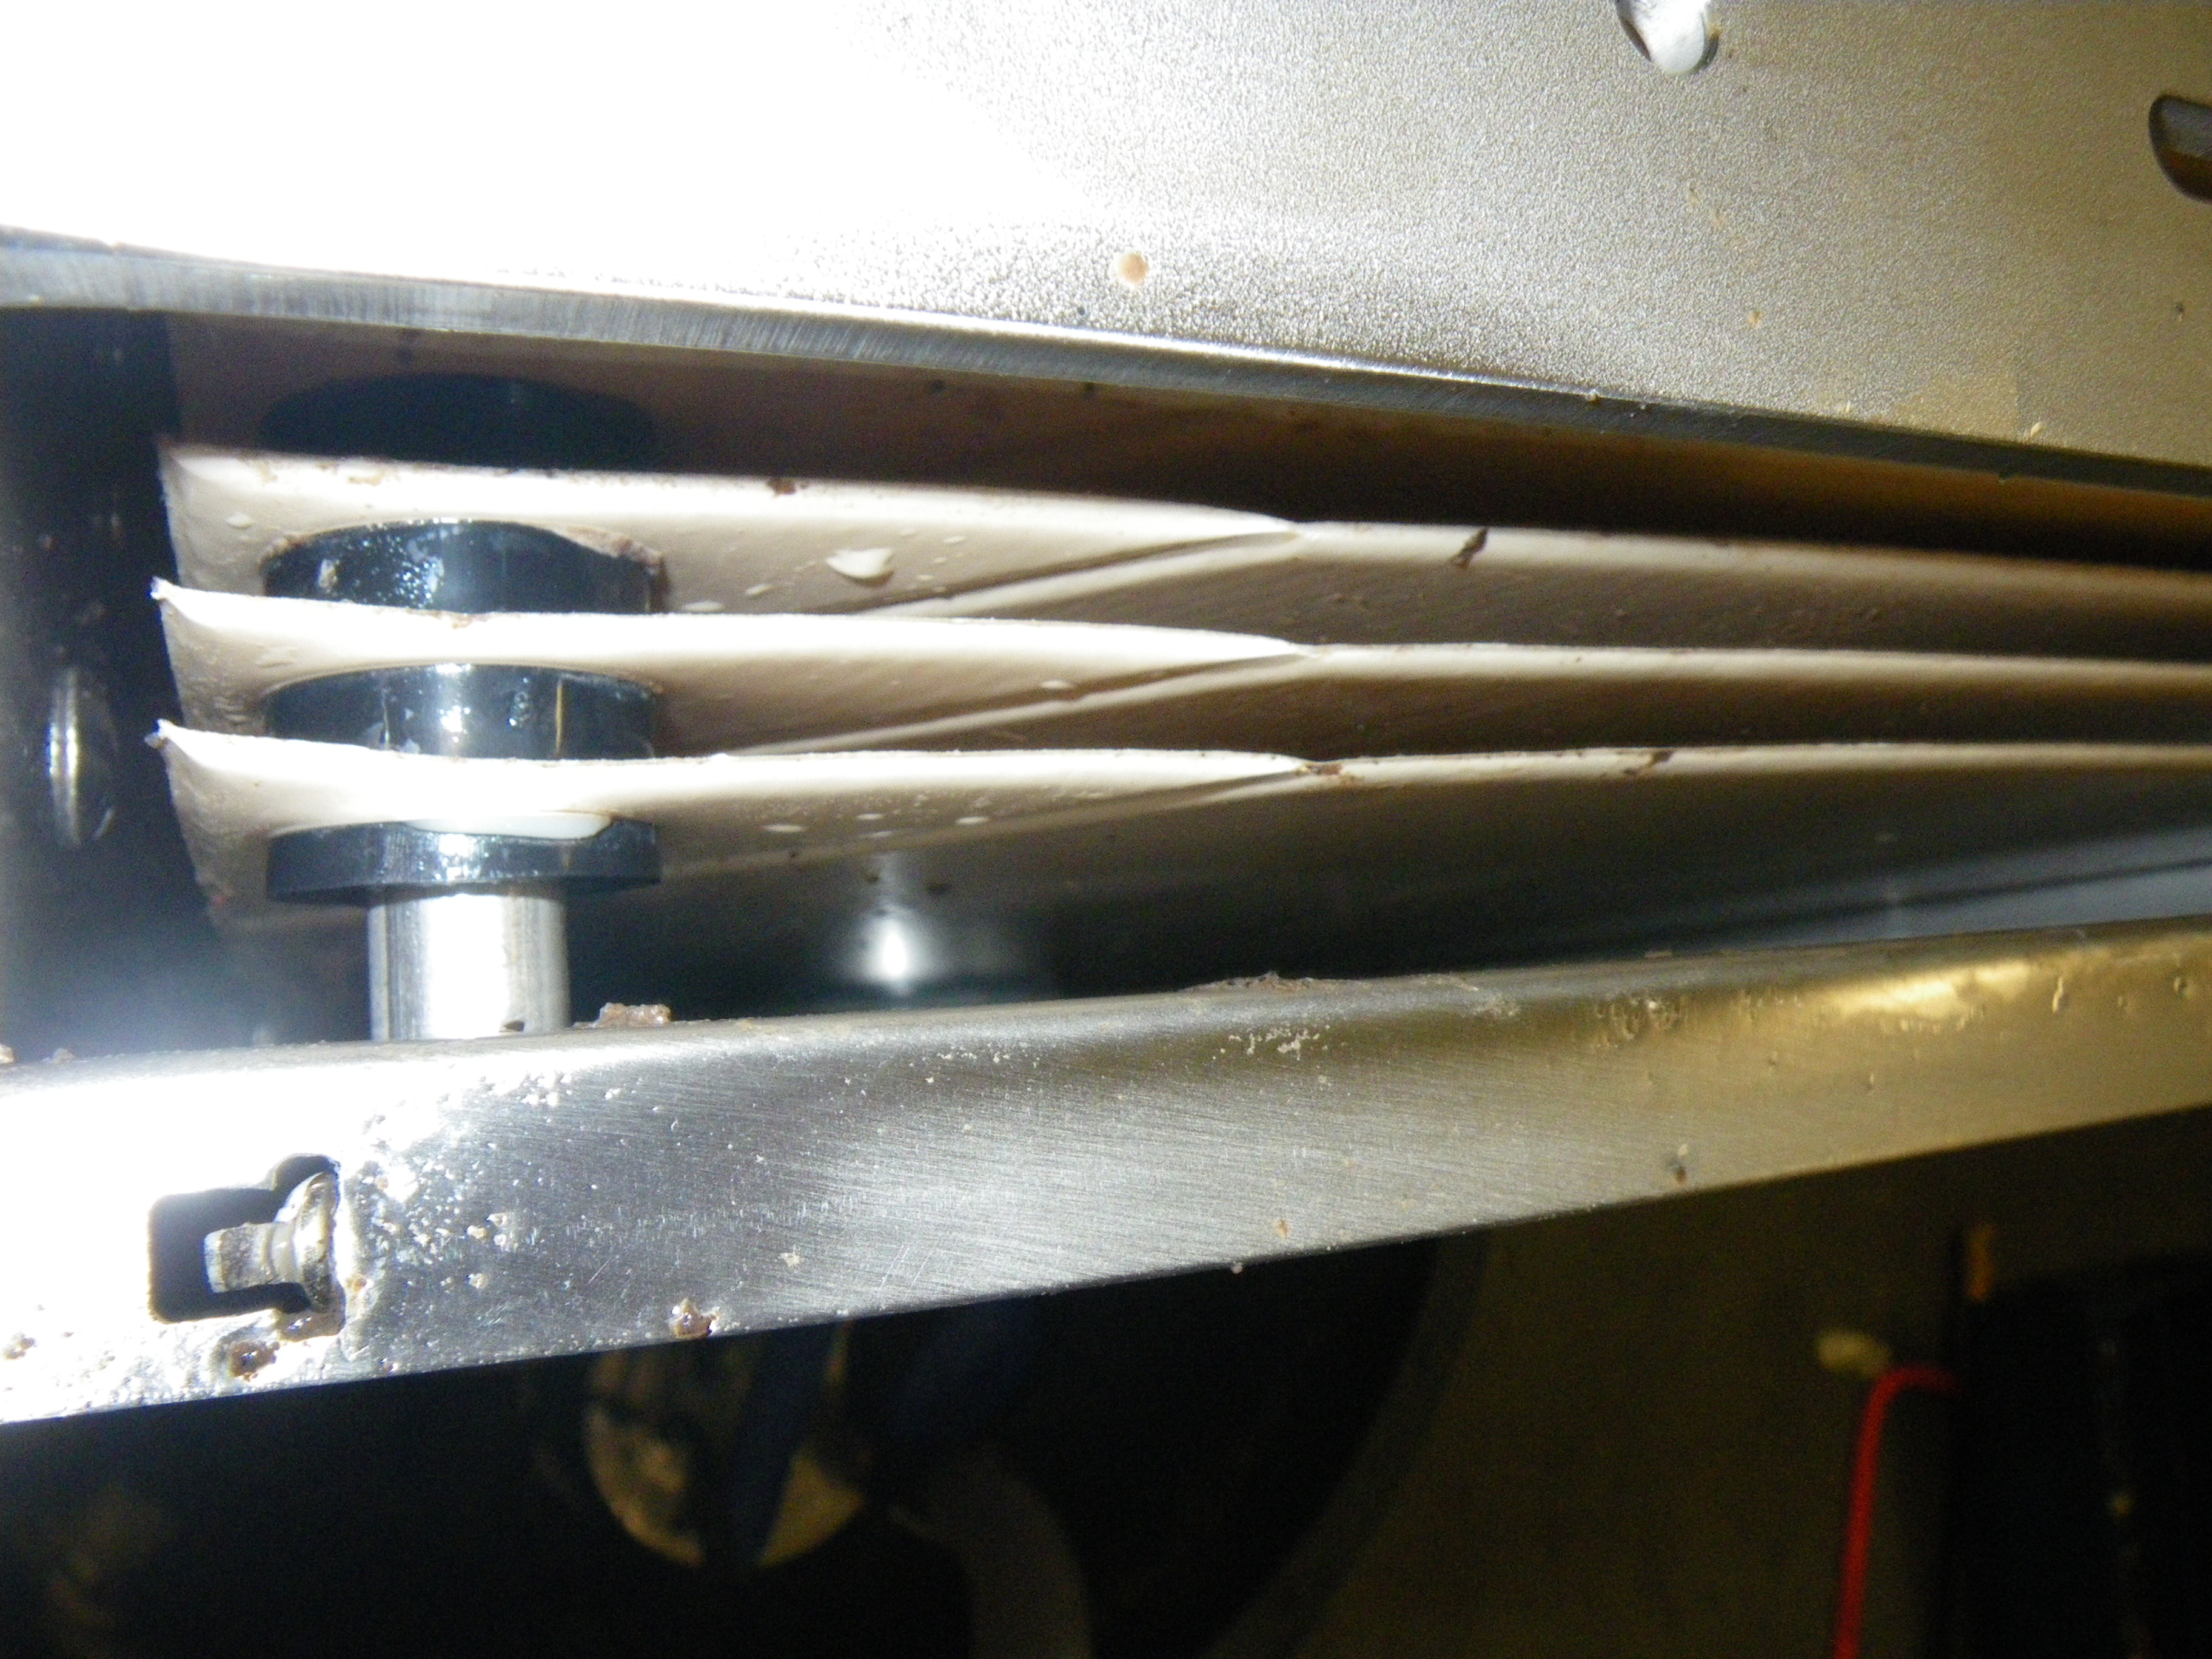
This picture shows a close up view of the membrane. Picture: Amel Saadoun, December 2011
Specialty: pharma-process
Image credit: SuSanA Secretariat